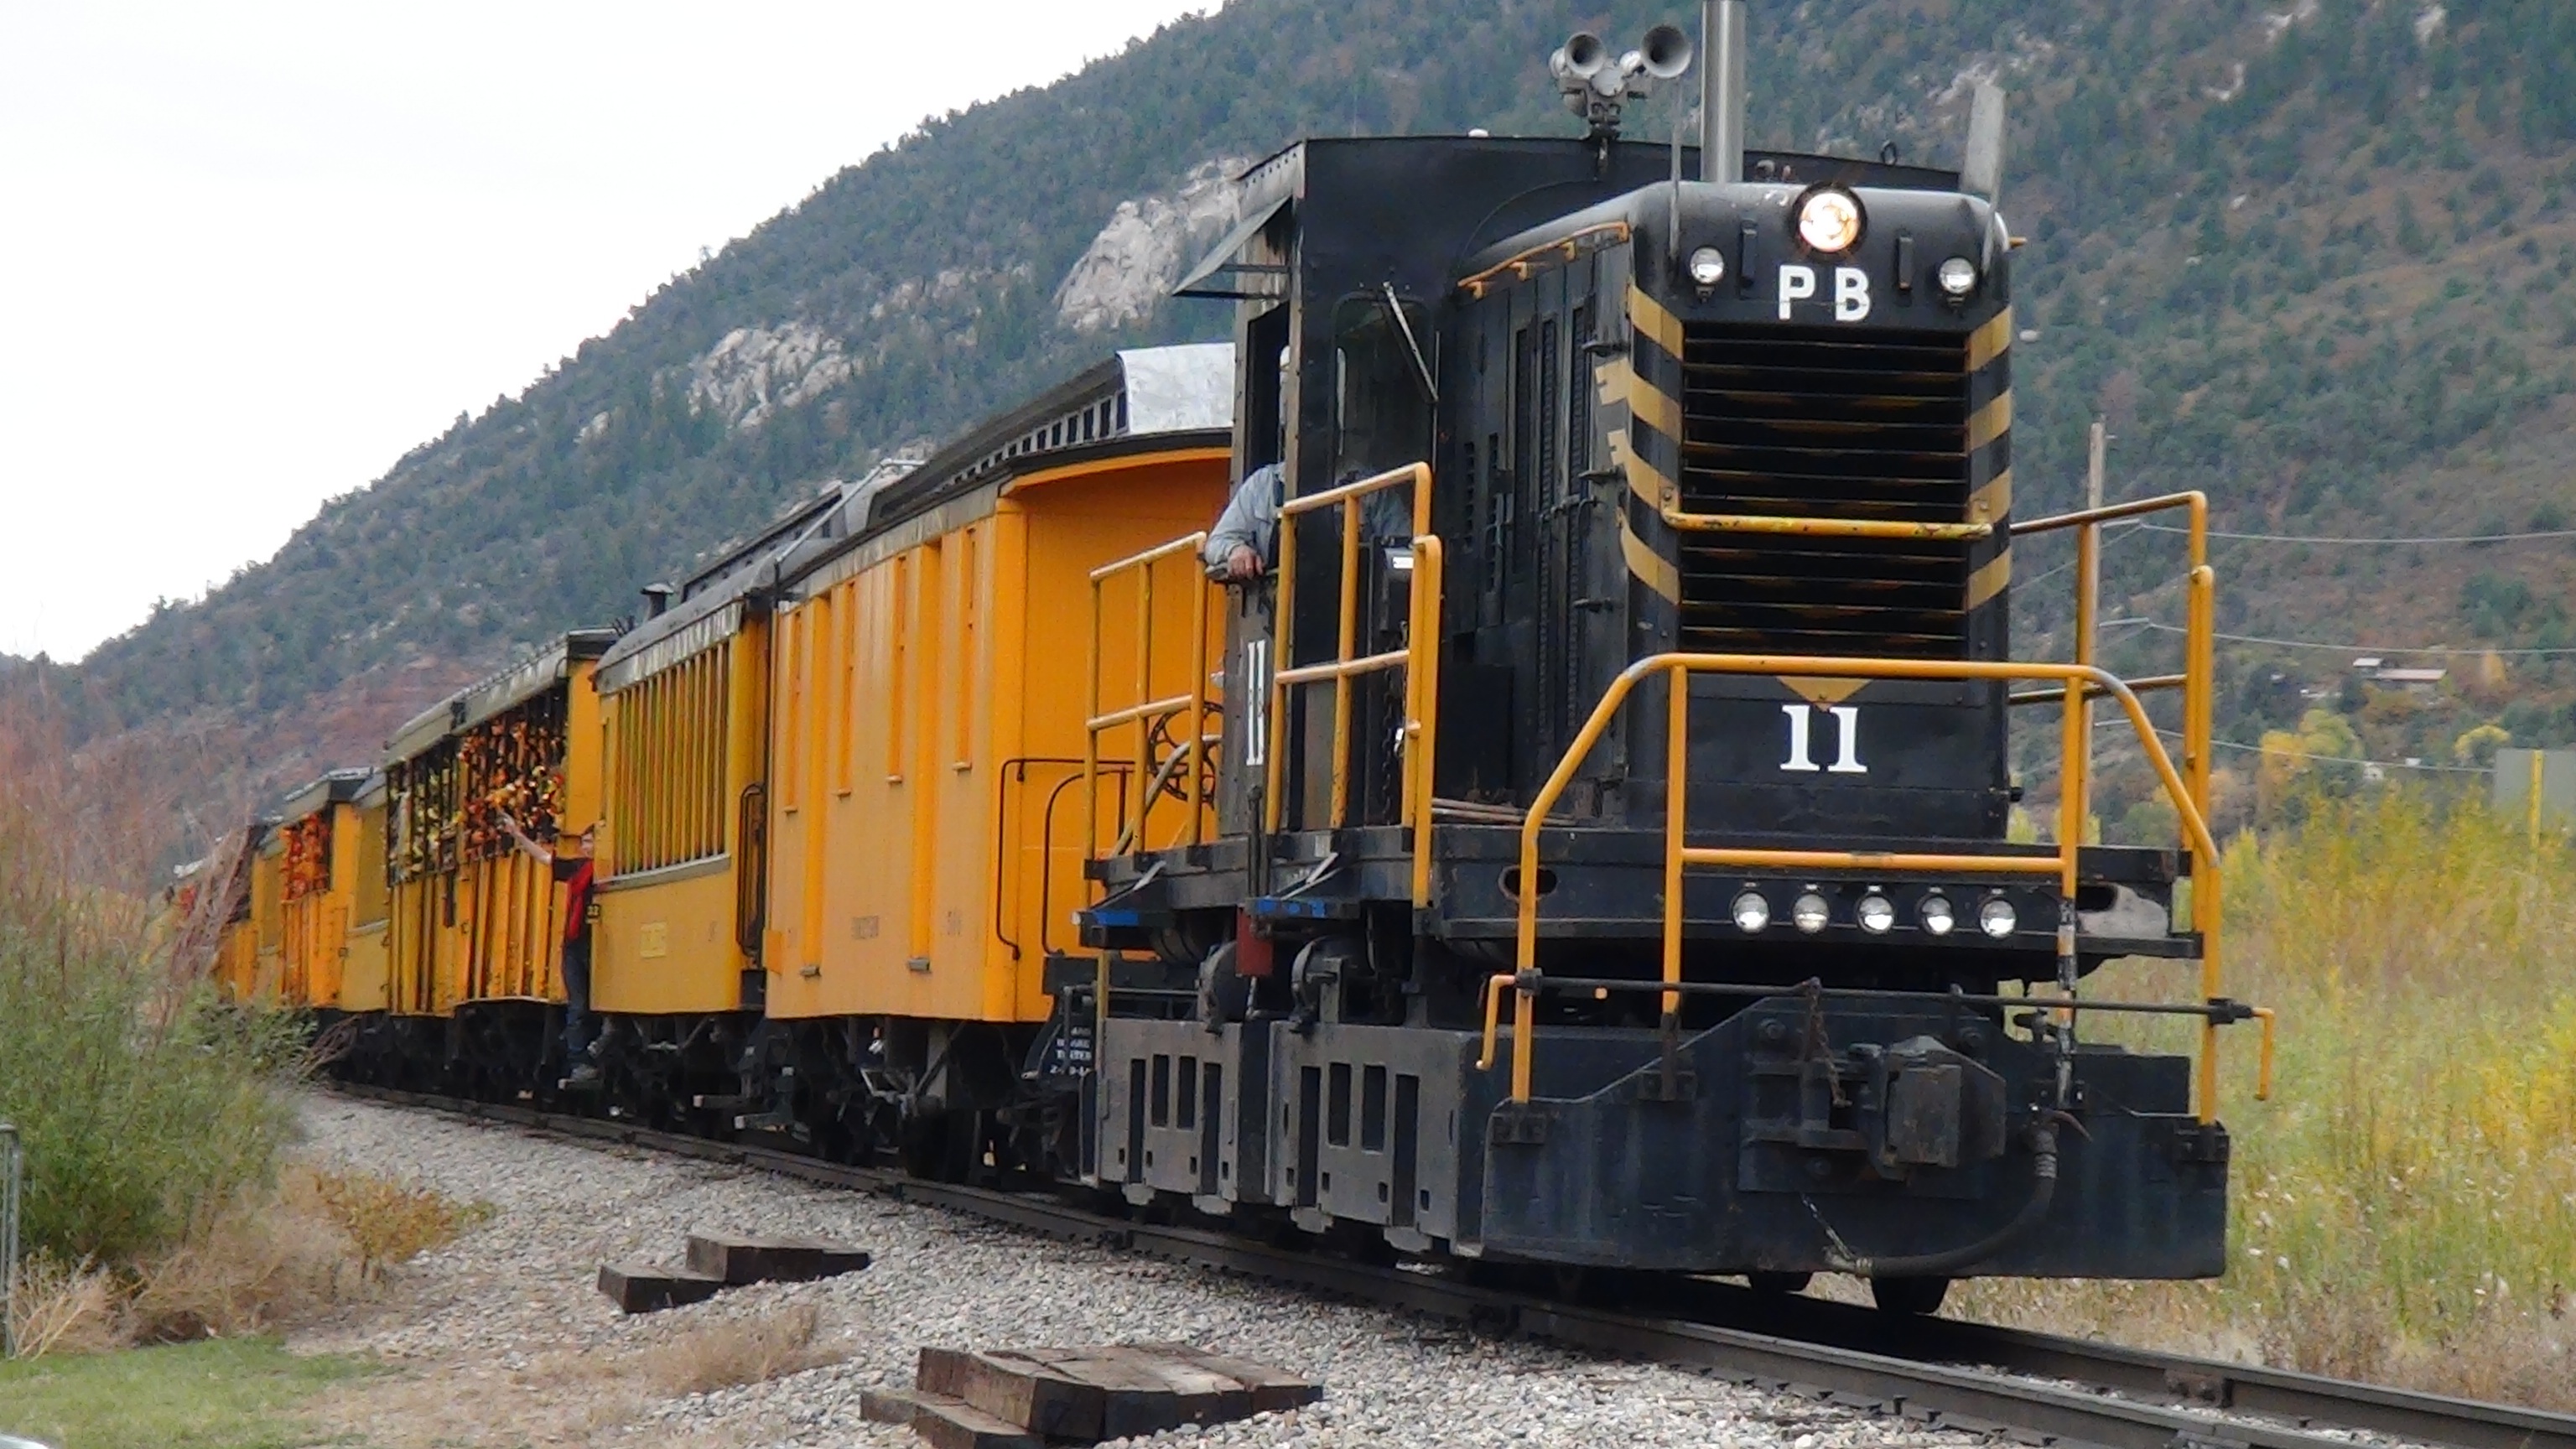
track, railway, train, asphalt, transit, transport, vehicle, locomotive, move, rail transport, land vehicle, freight car, rolling stock, railroad car, passenger car